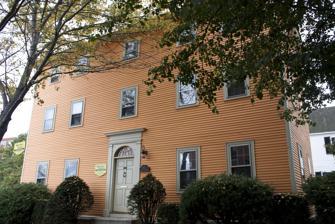
Building: Daniel Pinkham House
Country: United States of America
Year built: 1813
Historic house in New Hampshire, United States United States historic place Daniel Pinkham House U.S. National Register of Historic Places Show map of New Hampshire Show map of the United States Location 400 The Hill, Portsmouth, New Hampshire Coordinates 43°4′43″N 70°45′38″W / 43.07861°N 70.76056°W / 43.07861; -70.76056 Area less than one acre Built 1813 ( 1813 ) Architectural style Federal NRHP reference No. 72000086 Added to NRHP November 3, 1972 The Daniel Pinkham House is a historic house at 400 The Hill in Portsmouth, New Hampshire .  Built c. 1813–15, it is one of the finest Federal period houses surviving on the city's north side.  It was listed on the National Register of Historic Places in 1972. Description and history The Daniel Pinkham House is one of a cluster of houses known as The Hill, located south of Deer Street north of downtown Portsmouth, that was created as the result of a road works project in the 1970s.  It is a three-story wood-frame structure, with a low-pitch hip roof and clapboarded exterior.  Its main facade is five bays wide with a center entrance; the windows are simply trimmed, with smaller windows on the third floor.  Its front entry is flanked by Adamesque pilasters with rope molding, and topped by a semicircular fanlight window.  The interior features original cornices, doors, and other woodwork. The house was built c. 1813–15 by Daniel and Isaac Pinkham, in the wake of Portland's devastating 1813 fire.  The latter was a noted local cabinetmaker, whose work is presumed to decorate the interior.  Although its exterior was altered in the late 19th century by the addition of Victorian elements, these were removed when the house was renovated and moved in the 1970s. See also National Register of Historic Places listings in Rockingham County, New Hampshire References